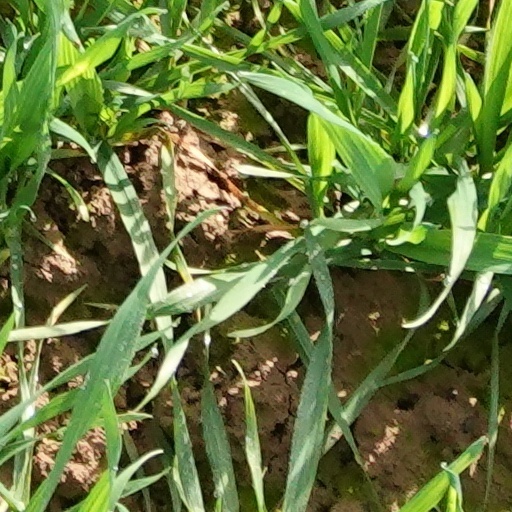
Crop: wheat